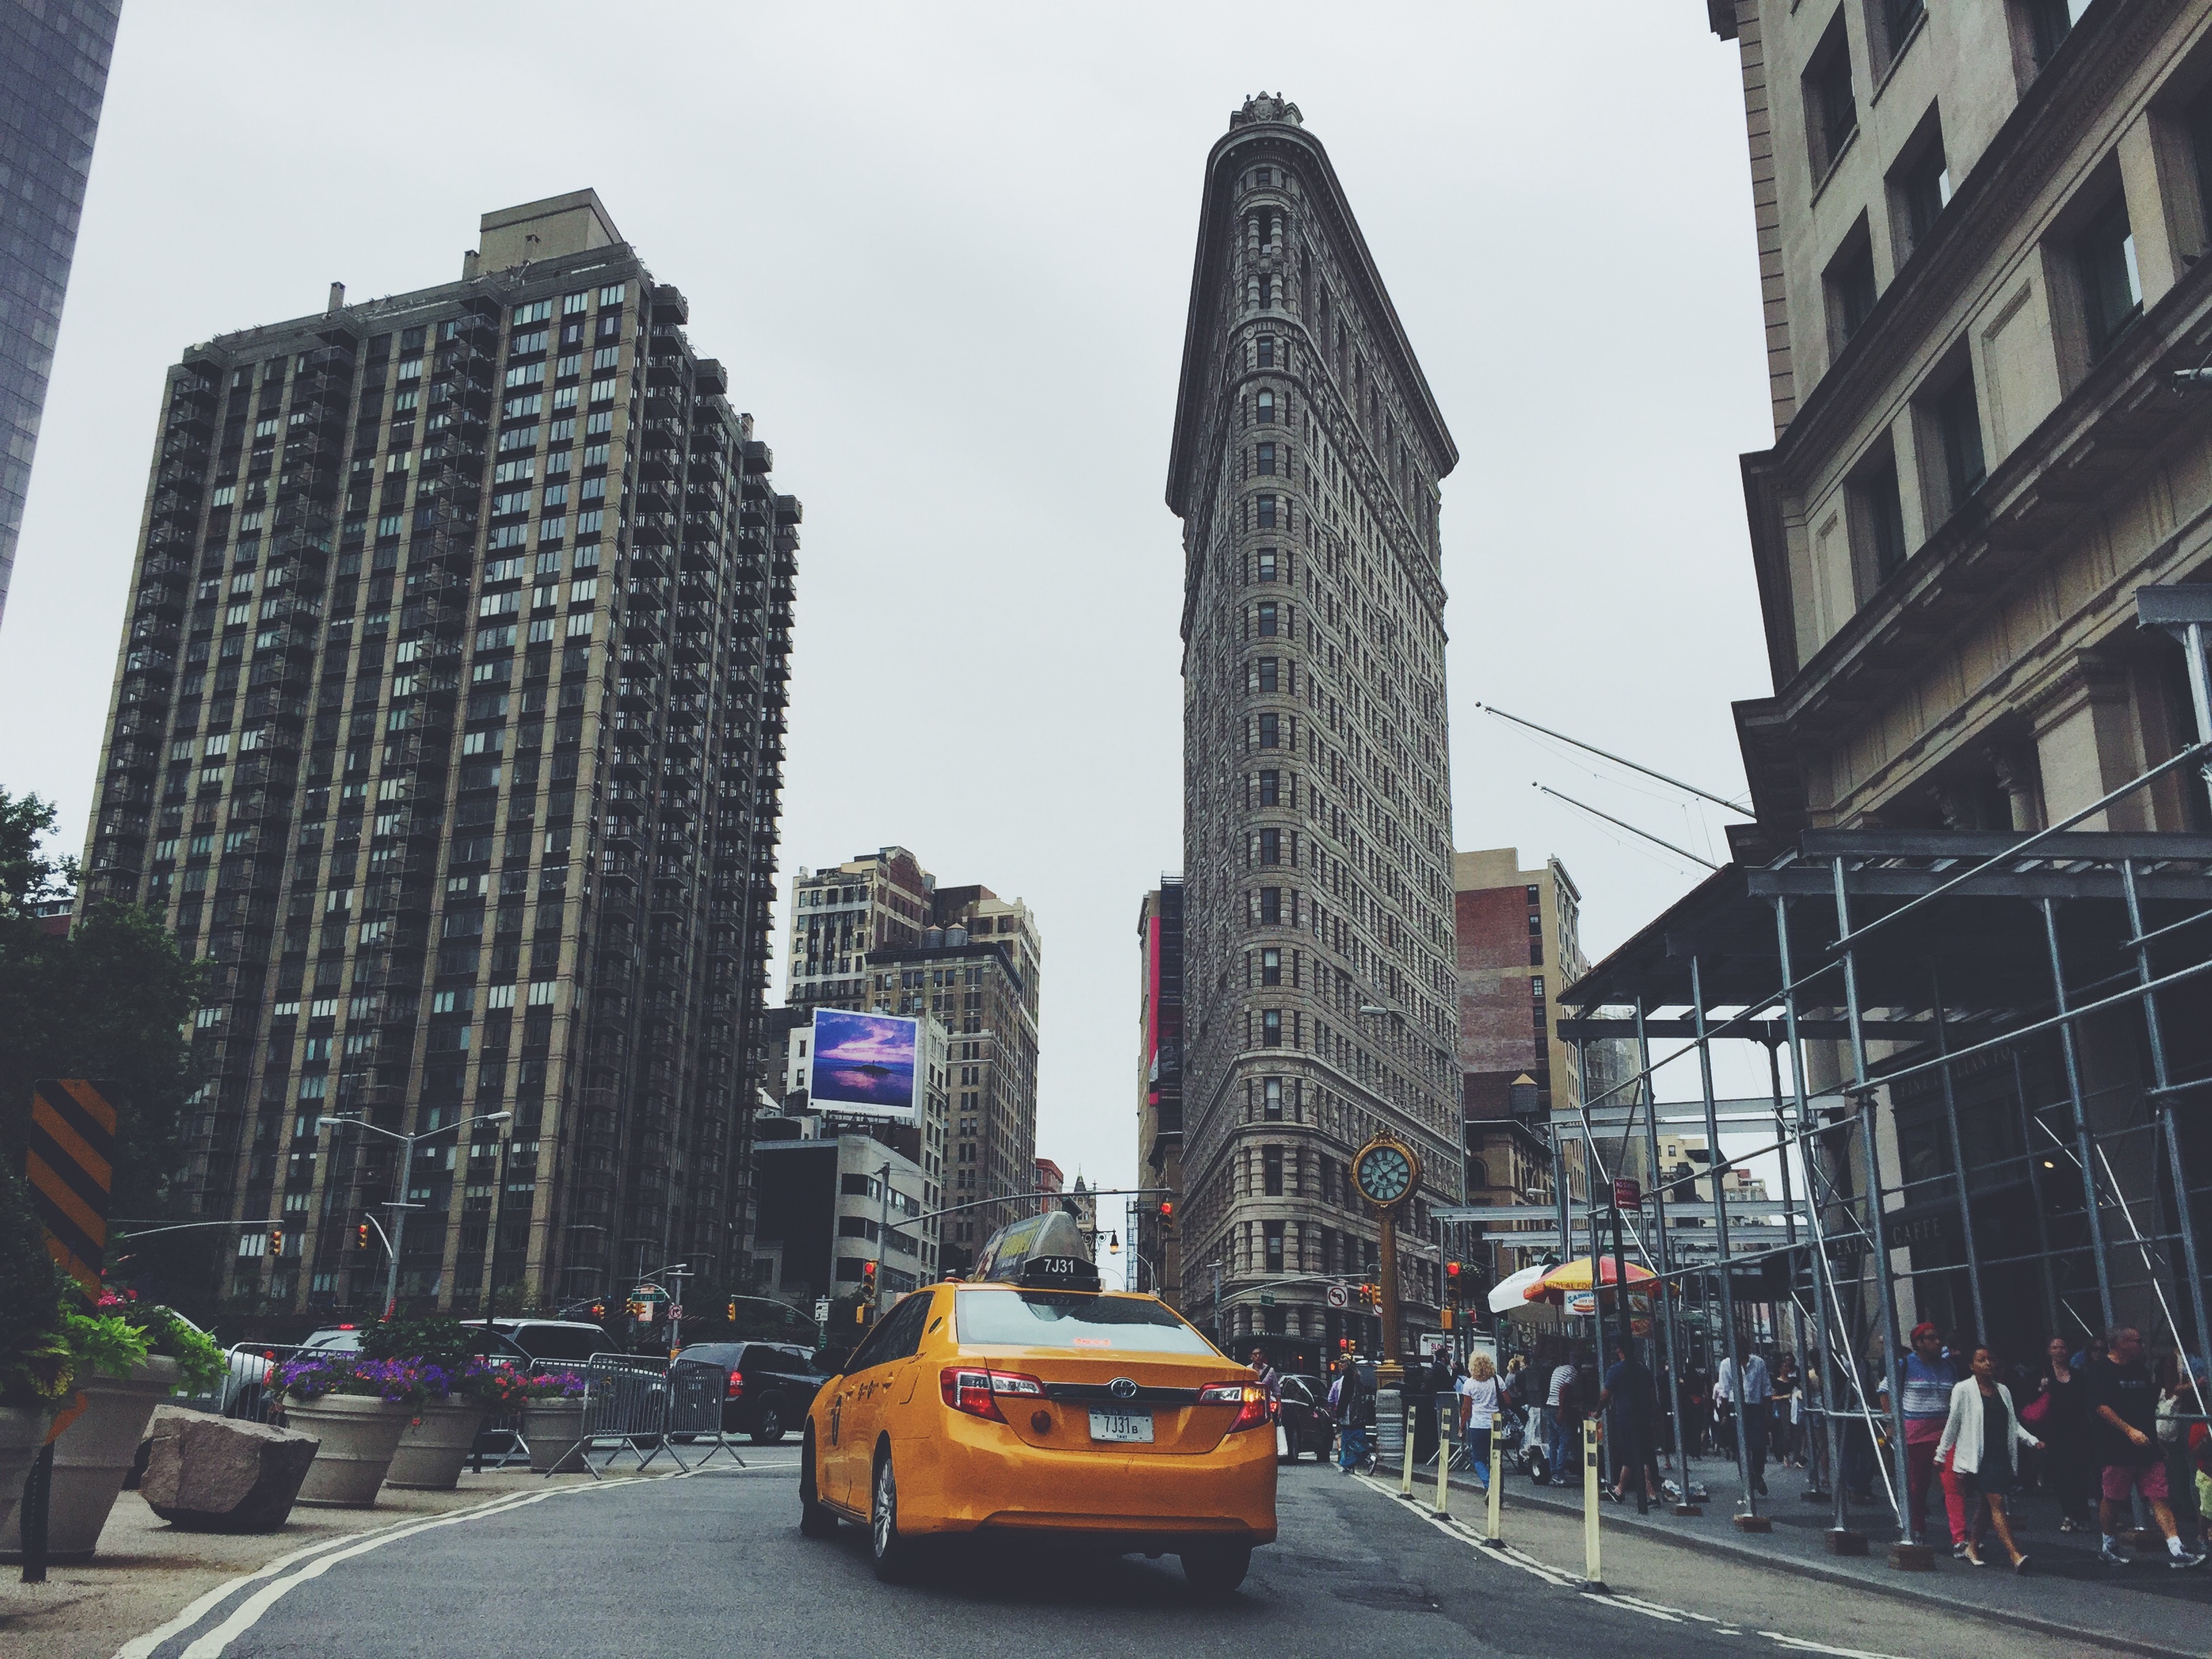
pedestrian, road, skyline, street, city, skyscraper, cityscape, downtown, transport, vehicle, landmark, lane, tower block, public transport, metropolis, tours, urban area, human settlement, metropolitan area